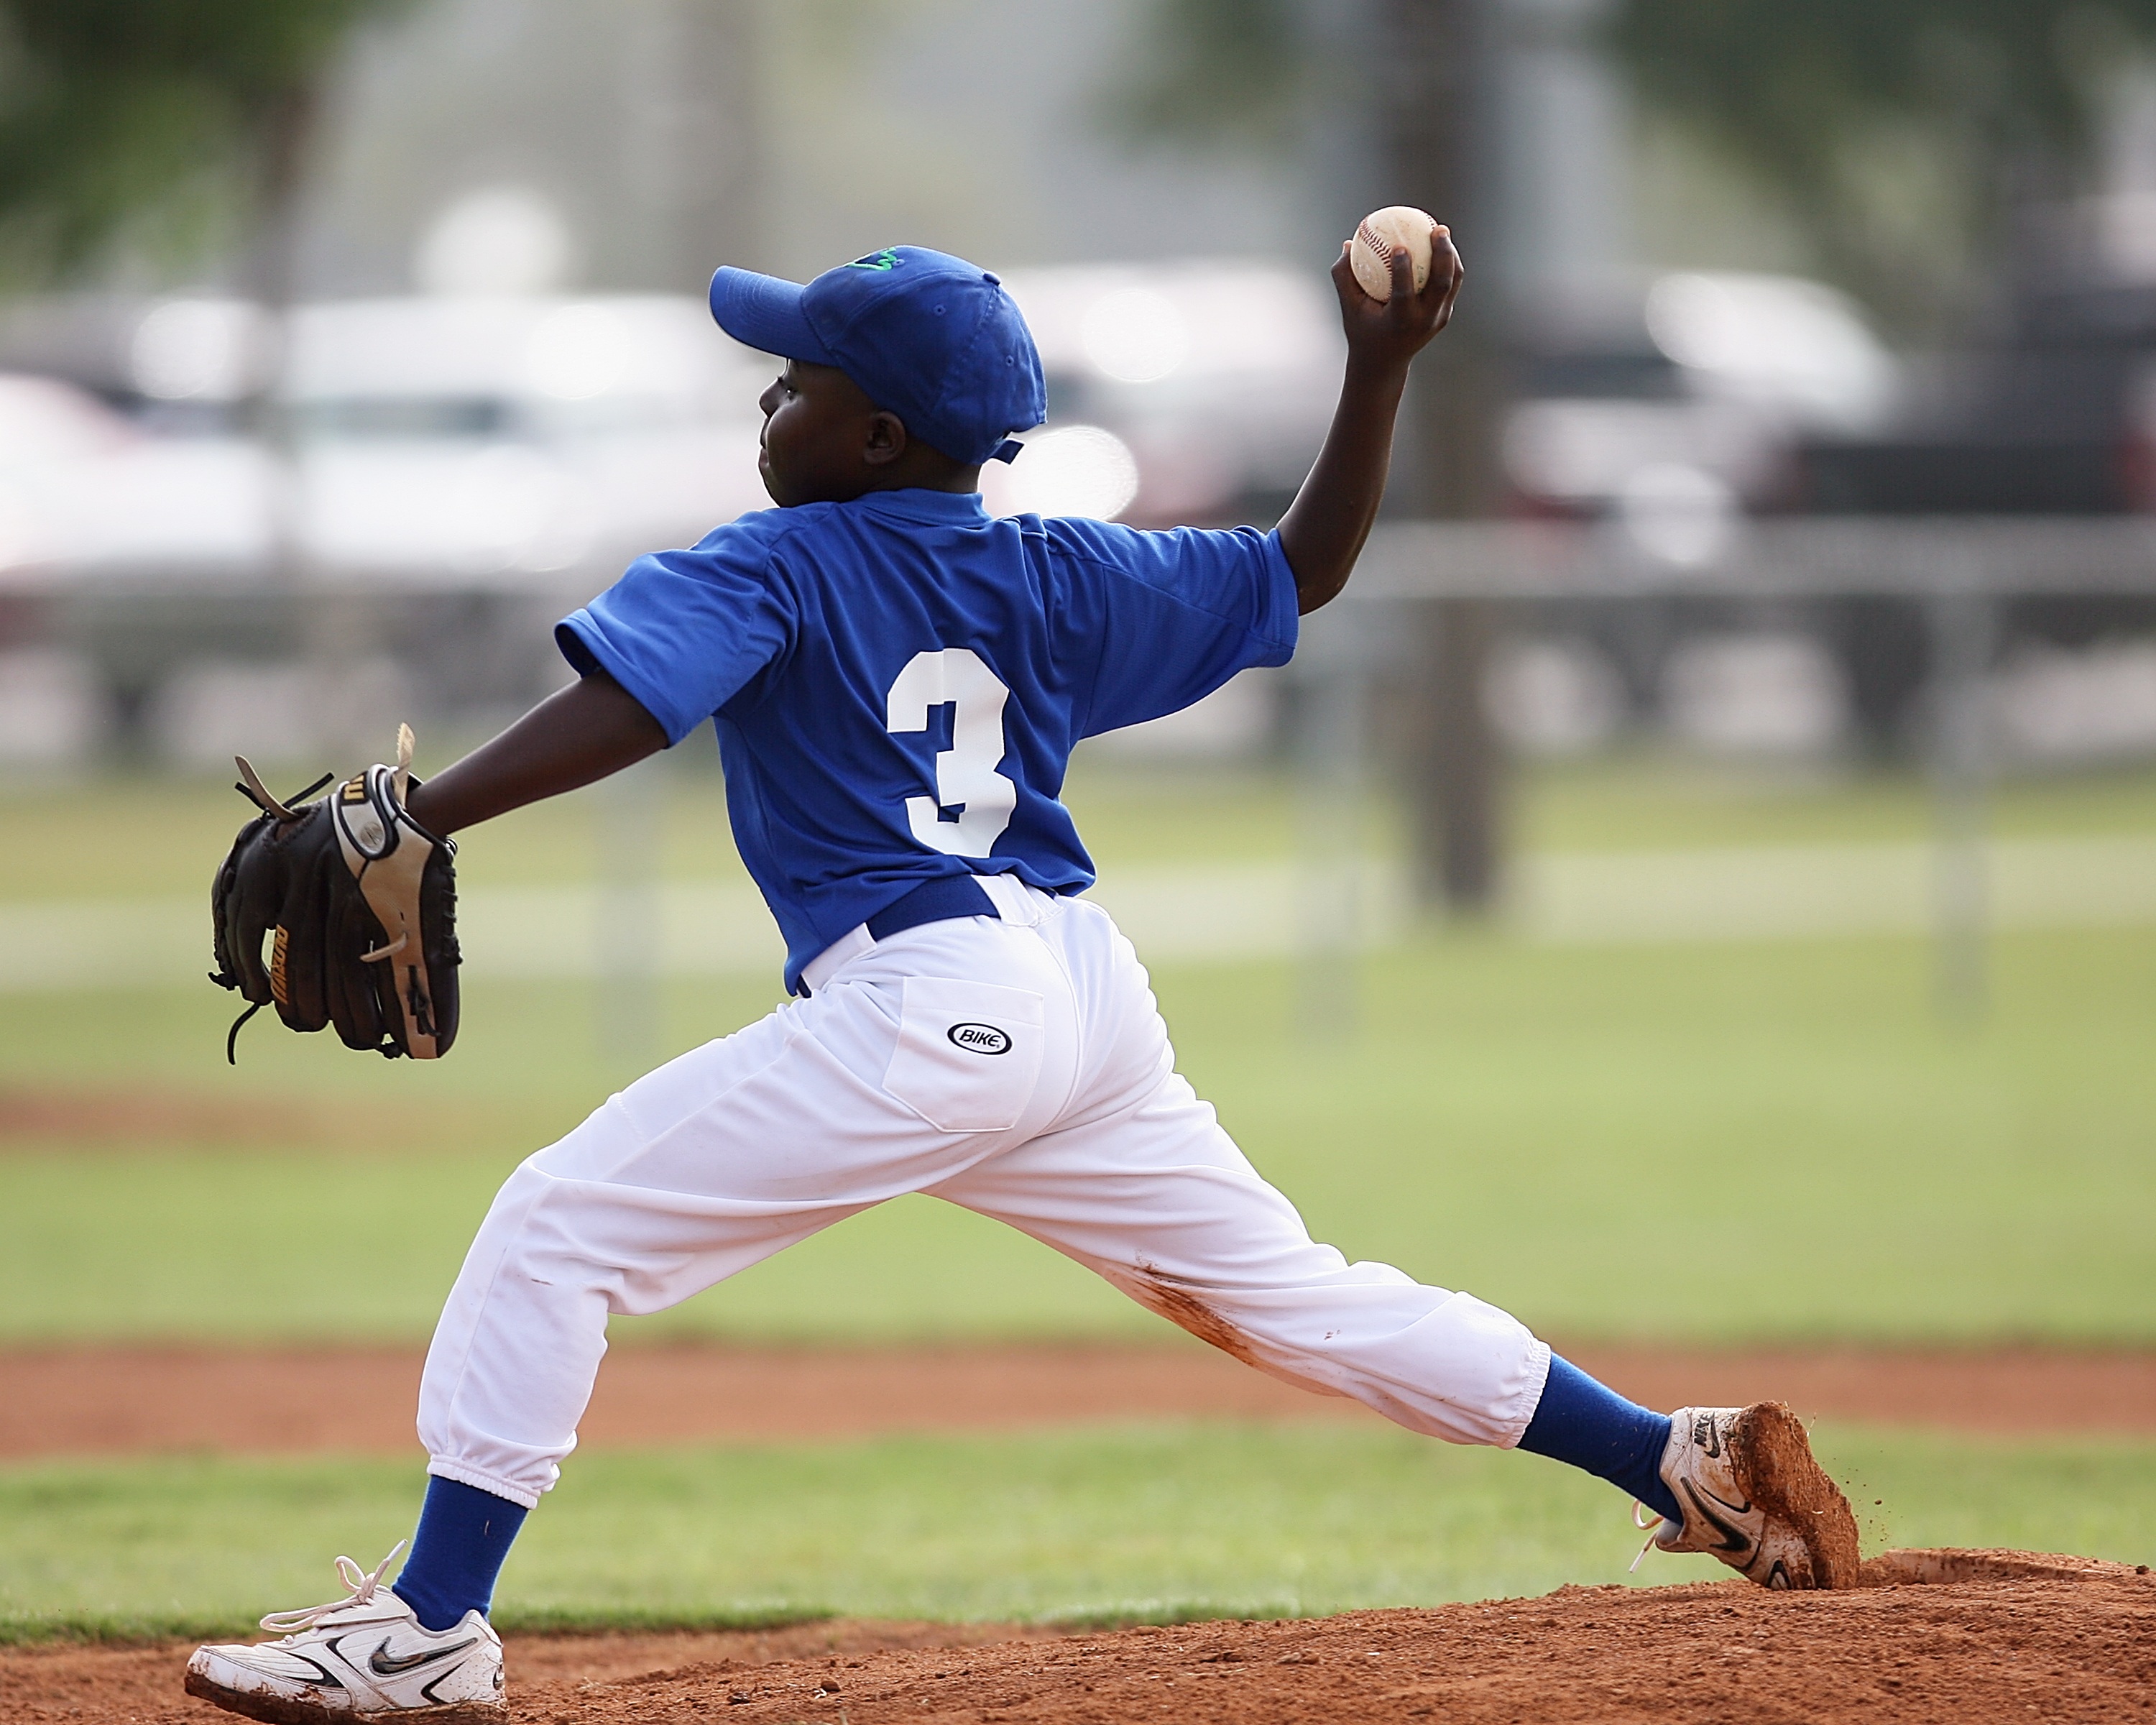
grass, baseball, sport, field, game, action, playing, player, baseball field, pitch, batter, sports, pitcher, ball, uniform, athlete, throwing, baseball player, infield, ball game, little league, team sport, infielder, college baseball, bat and ball games, baseball positions, college softball, royalty free images